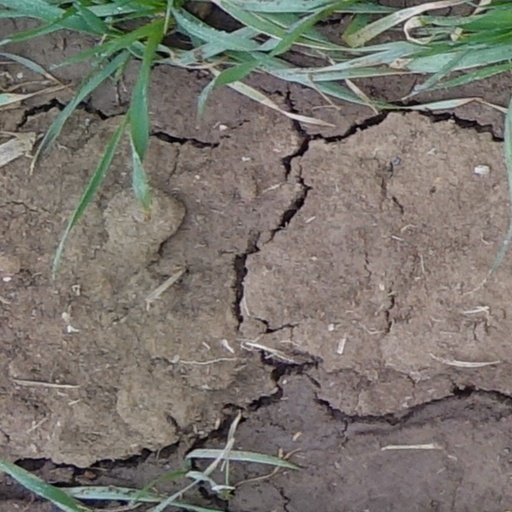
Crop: wheat